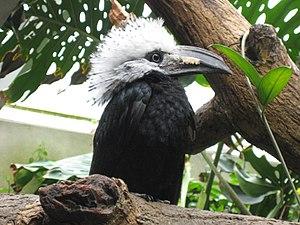
Horizocerus est un genre d'oiseaux de la famille des Bucerotidae.
Le Calao à huppe blanche est une espèce d'oiseaux de la famille des Bucerotidae.